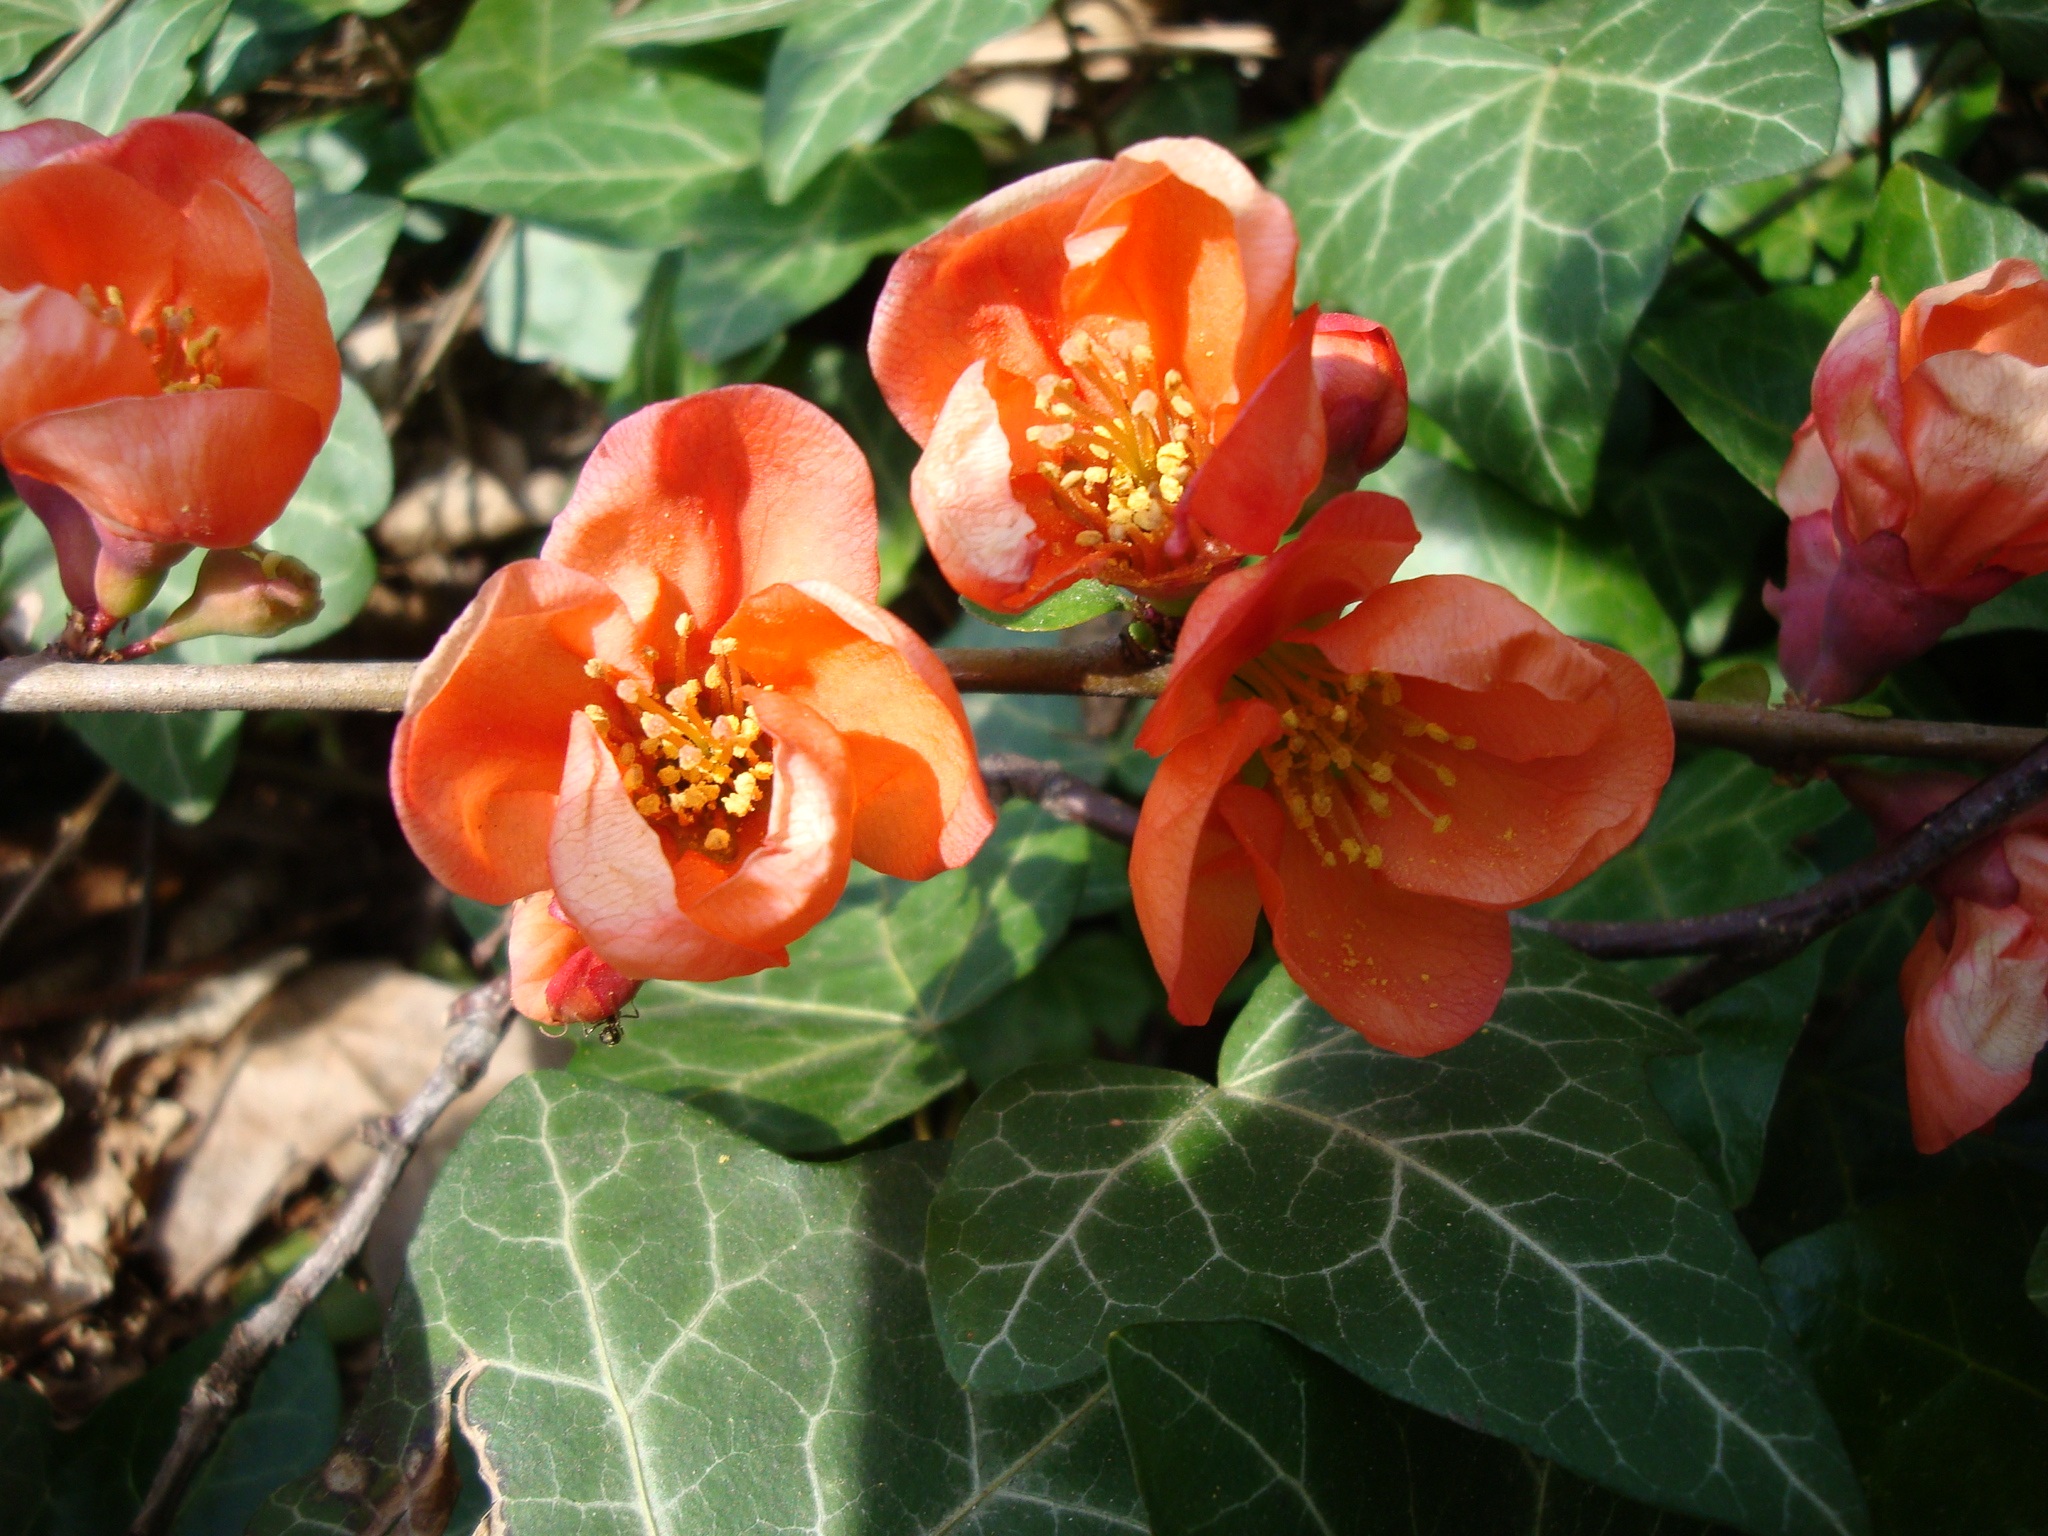
nature, blossom, plant, leaf, flower, petal, bloom, summer, bush, orange, red, produce, botany, close, flora, shrub, wild rose, macro photography, flowering plant, land plant